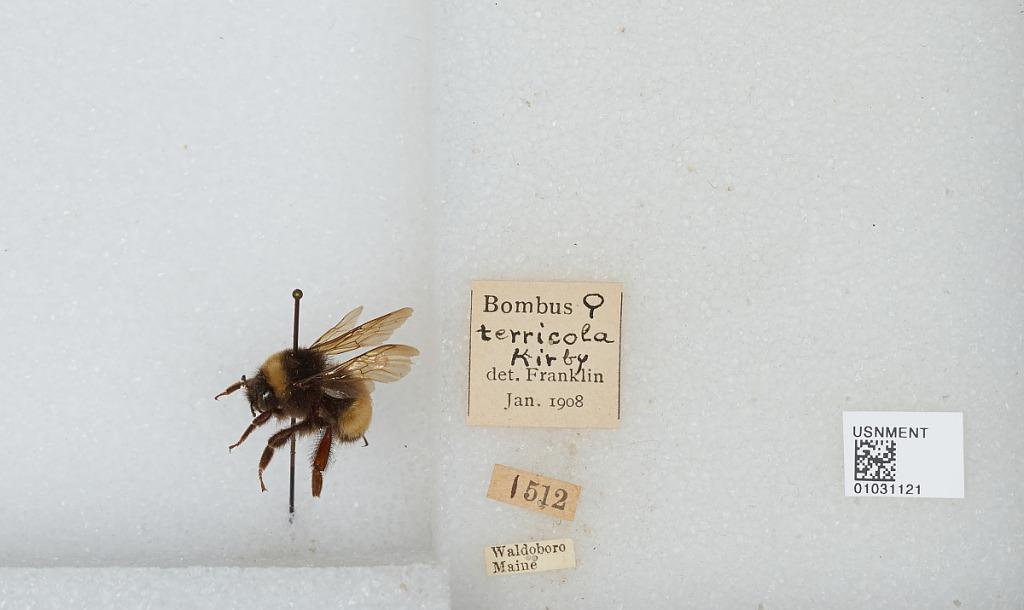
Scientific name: Bombus (Bombus) terricola Kirby
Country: United States
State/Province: Maine
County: Lincoln
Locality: Waldoboro
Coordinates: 44.1014, -69.3897